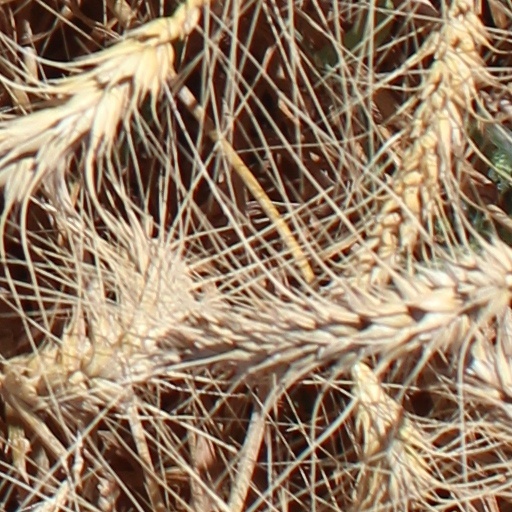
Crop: wheat